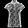
Label: Shirt